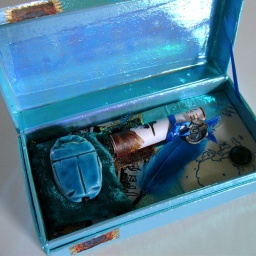
I made this box in order to practice making a box with a lid in preparation for another piece.